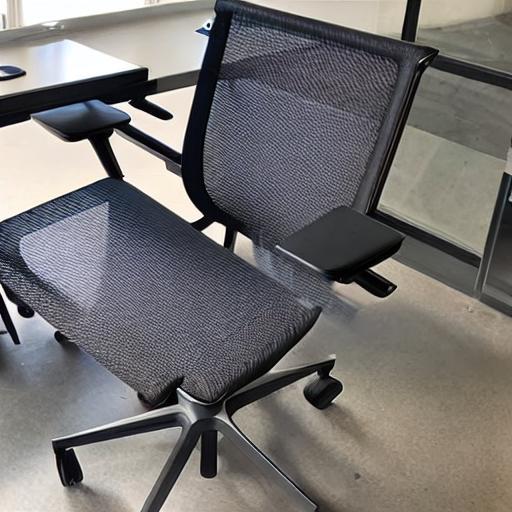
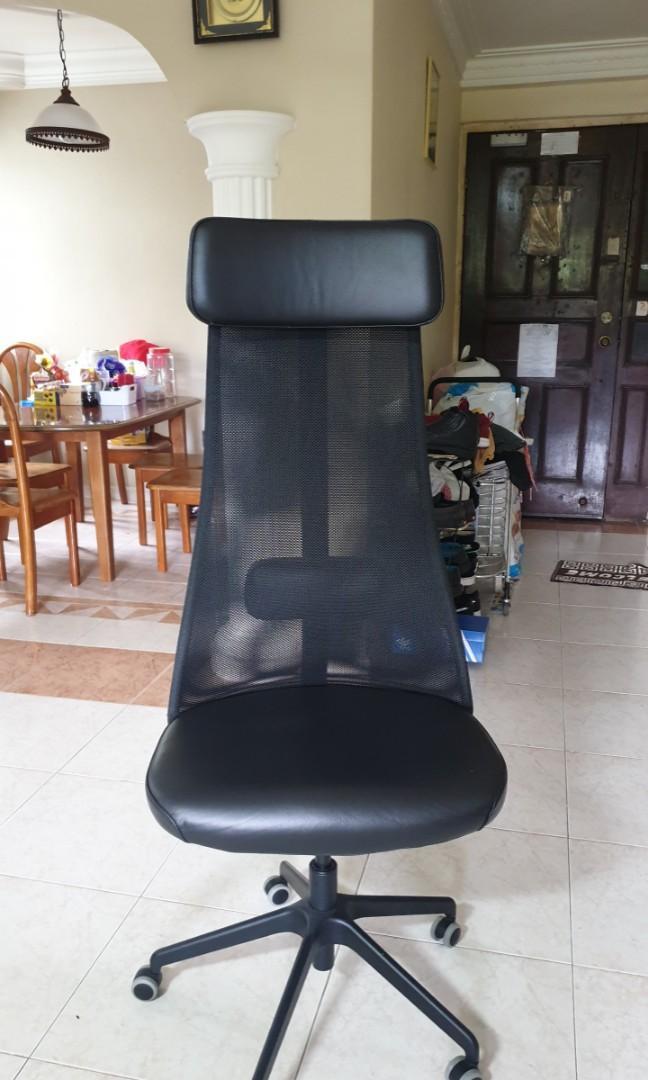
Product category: items_chair
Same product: no